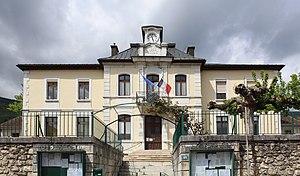
Mairie de Farges, Ain.
Farges est une commune française, située dans le département de l'Ain en région Auvergne-Rhône-Alpes.